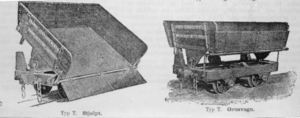
Grands Terrassements Wagon Systeme Couvreux
Alphonse Couvreux est un entrepreneur français de travaux publics, connu pour être l'inventeur de l'excavateur à godets pour lequel il dépose un brevet en mai 1860.